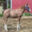
Label: horse